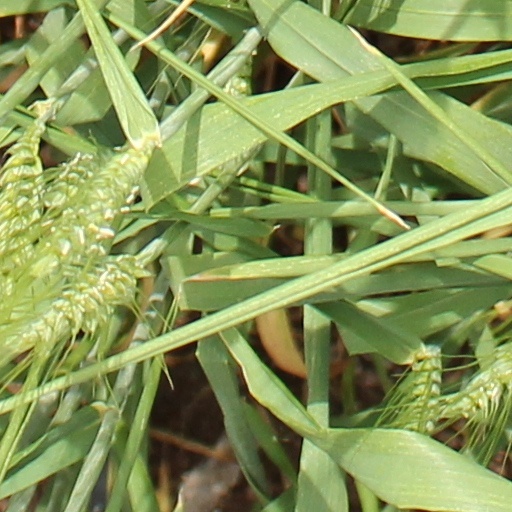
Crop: wheat